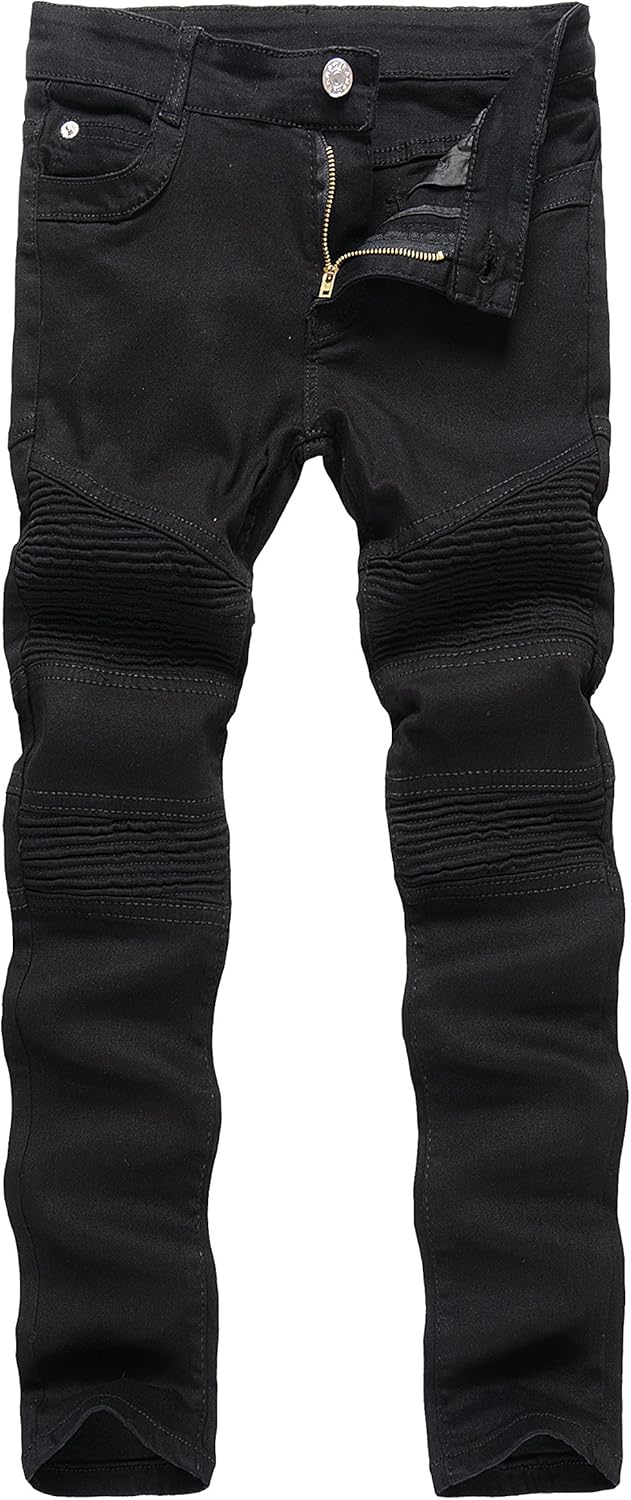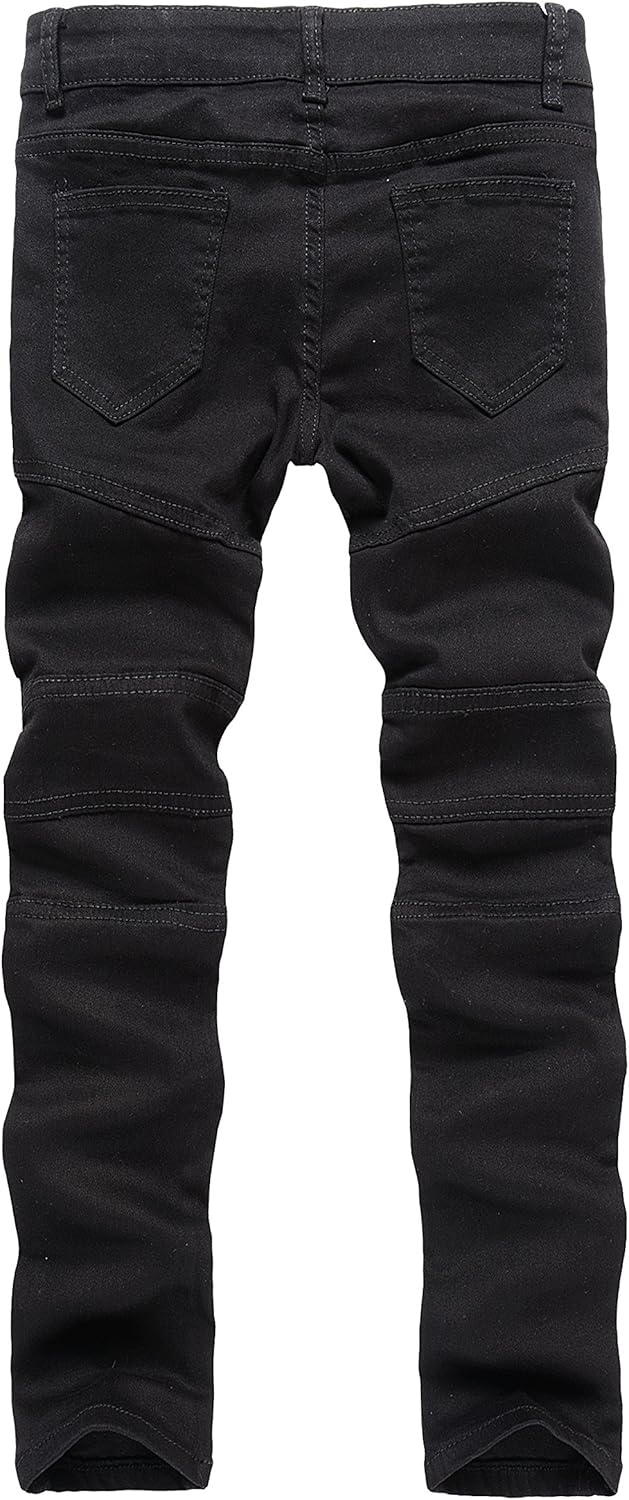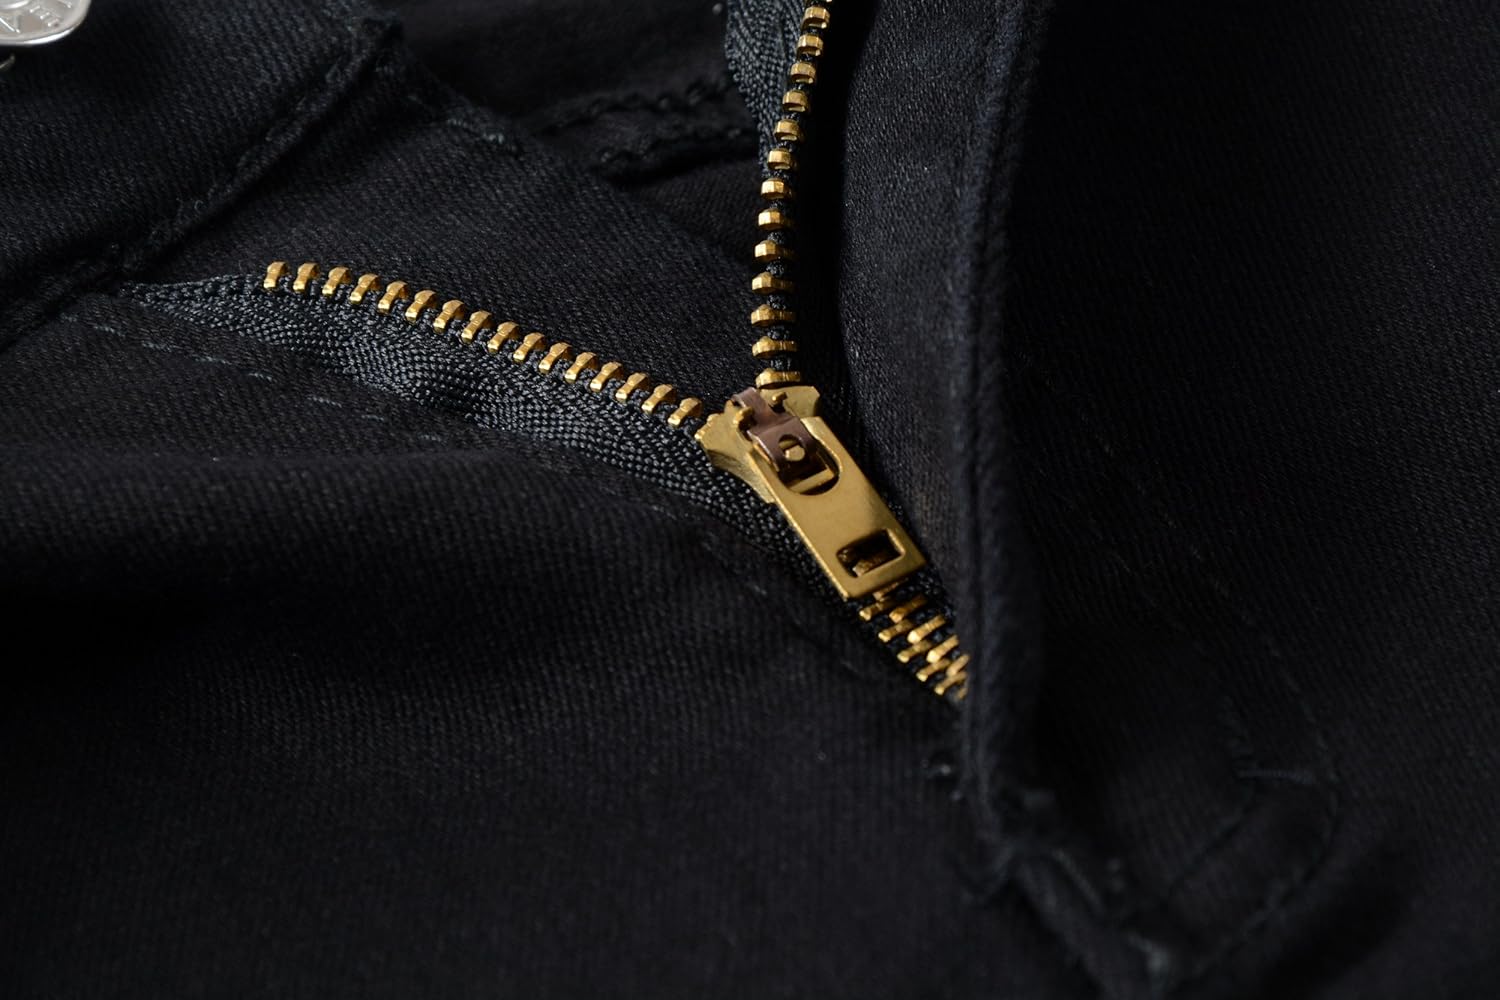
IA ROD CA Boy's Khaki Biker Moto Ripped Distressed Fashion Skinny Slim Fit Jeans
Category: AMAZON FASHION
Pls pay attention the SIZE CHARTSize 6: waist: 21-22" Hip: 26" Length: 28-29"Size 8: waist: 23-24" Hip: 28" Length: 31.49"Size 10: waist: 24-25" Hip: 29" Length: 33.07"Size 12: waist:25.5-26.5" Hip: 30" Length: 35.43"Size 14: waist: 26.5-28" Hip: 31-32" Length: 37.79"IA ROD CA is a specialized in the production and sales of denim clothing company.We have been committed to the design and manufacture and sales of jeans, because the focus on, so very professional! Health & environment: Fabric health and environmental protection to wear comfortable, for personal clothing, not only to wear comfortable, but also to health! This kind of jeans with natural environment-friendly high-quality cotton blended fabric, wearing comfortable, breathable good.
Features: Imported | Soft material is made from cotton and to wear which makes boys feel comfortable and snug | Skinny slim fit casual style with ripped destroyed cutting to show boy's charming | Unique design with biker on knees can keep boy's handsome | Awesome looking and suitable for boy's ages between 5-14 years old and A surprise gift to make your boy happy and increase self-confidence